Eusébio

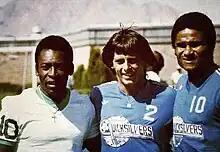
Eusébio (right) with Pelé (left) and Brian Joy (centre) before a game in the NASL in April 1977

His following season was the one where he started to gain global recognition among football fans and critics alike. He scored 12 goals in 17 league matches, and even though the club finished third, they won the Taça de Portugal against Vitória de Setúbal, with Eusébio scoring two goals in the final. In that same season, he won the European Cup, also scoring two goals in the final against Real Madrid in a 5–3 result to Benfica. Due to his fine form during the season, he finished second in the 1962 Ballon d'Or, in his first complete season as a professional. In October 1963, he was selected to represent the FIFA team in the "Golden Anniversary" of The Football Association at Wembley Stadium.